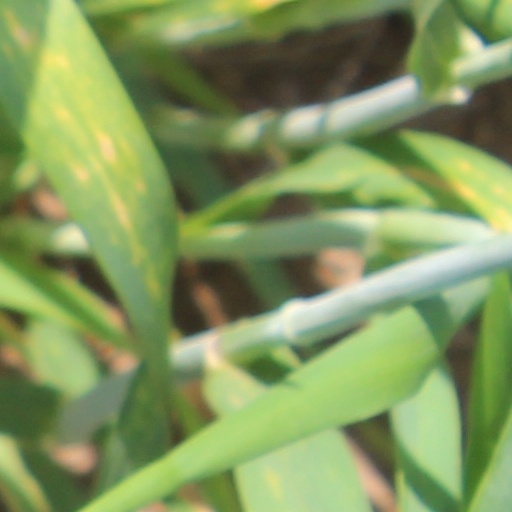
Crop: wheat